Banda Oriental

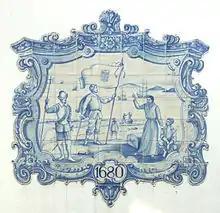
Tile panel depicting the foundation of Colonia del Sacramento in 1680

Another notable development came from the reductions of the "Compañía de Jesús" further north of the Uruguay River, where indigenous Guaraníes and Tapes were being kidnapped from the missions by the "bandeirantes" to be used as slaves in São Paulo. To prevent this, in 1631, father Antonio Ruiz de Montoya migrated with 12,000 Guaraníes further east, in the modern State of Paraná of Brazil, while in 1636, father Nicolás del Techo migrated with another 12,000 Tapes towards the modern Rio Grande do Sul, which constituted the north part of the Banda Oriental of the times.